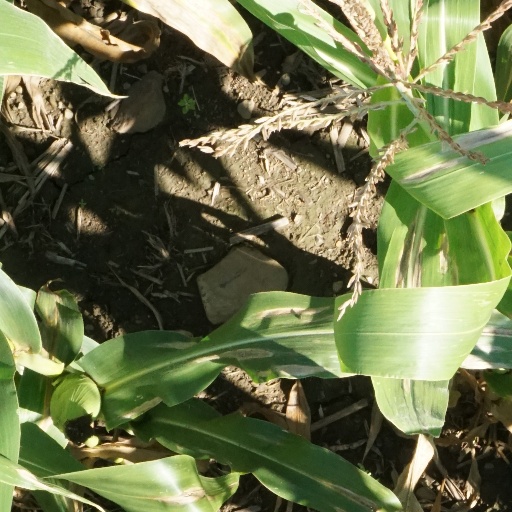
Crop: maize; corn